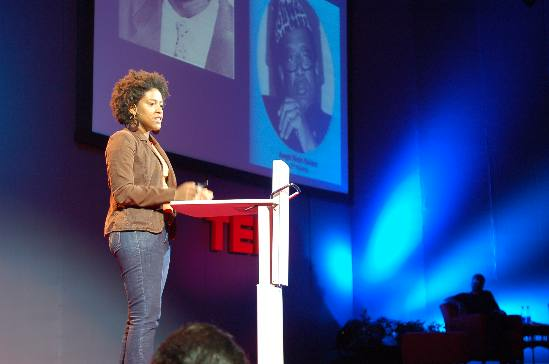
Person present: Yes